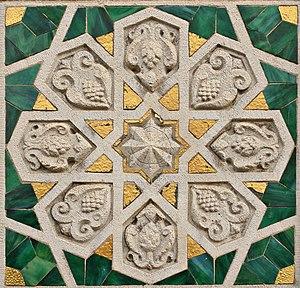
Yenidze est une ancienne usine à cigarettes de Dresde, en Allemagne.